Joseph Jones (American football)

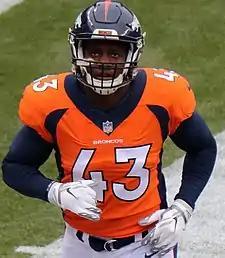
Jones with the Denver Broncos in 2017

Joseph Edwin Jones (born February 21, 1994) is an American professional football linebacker. He played college football at Northwestern.